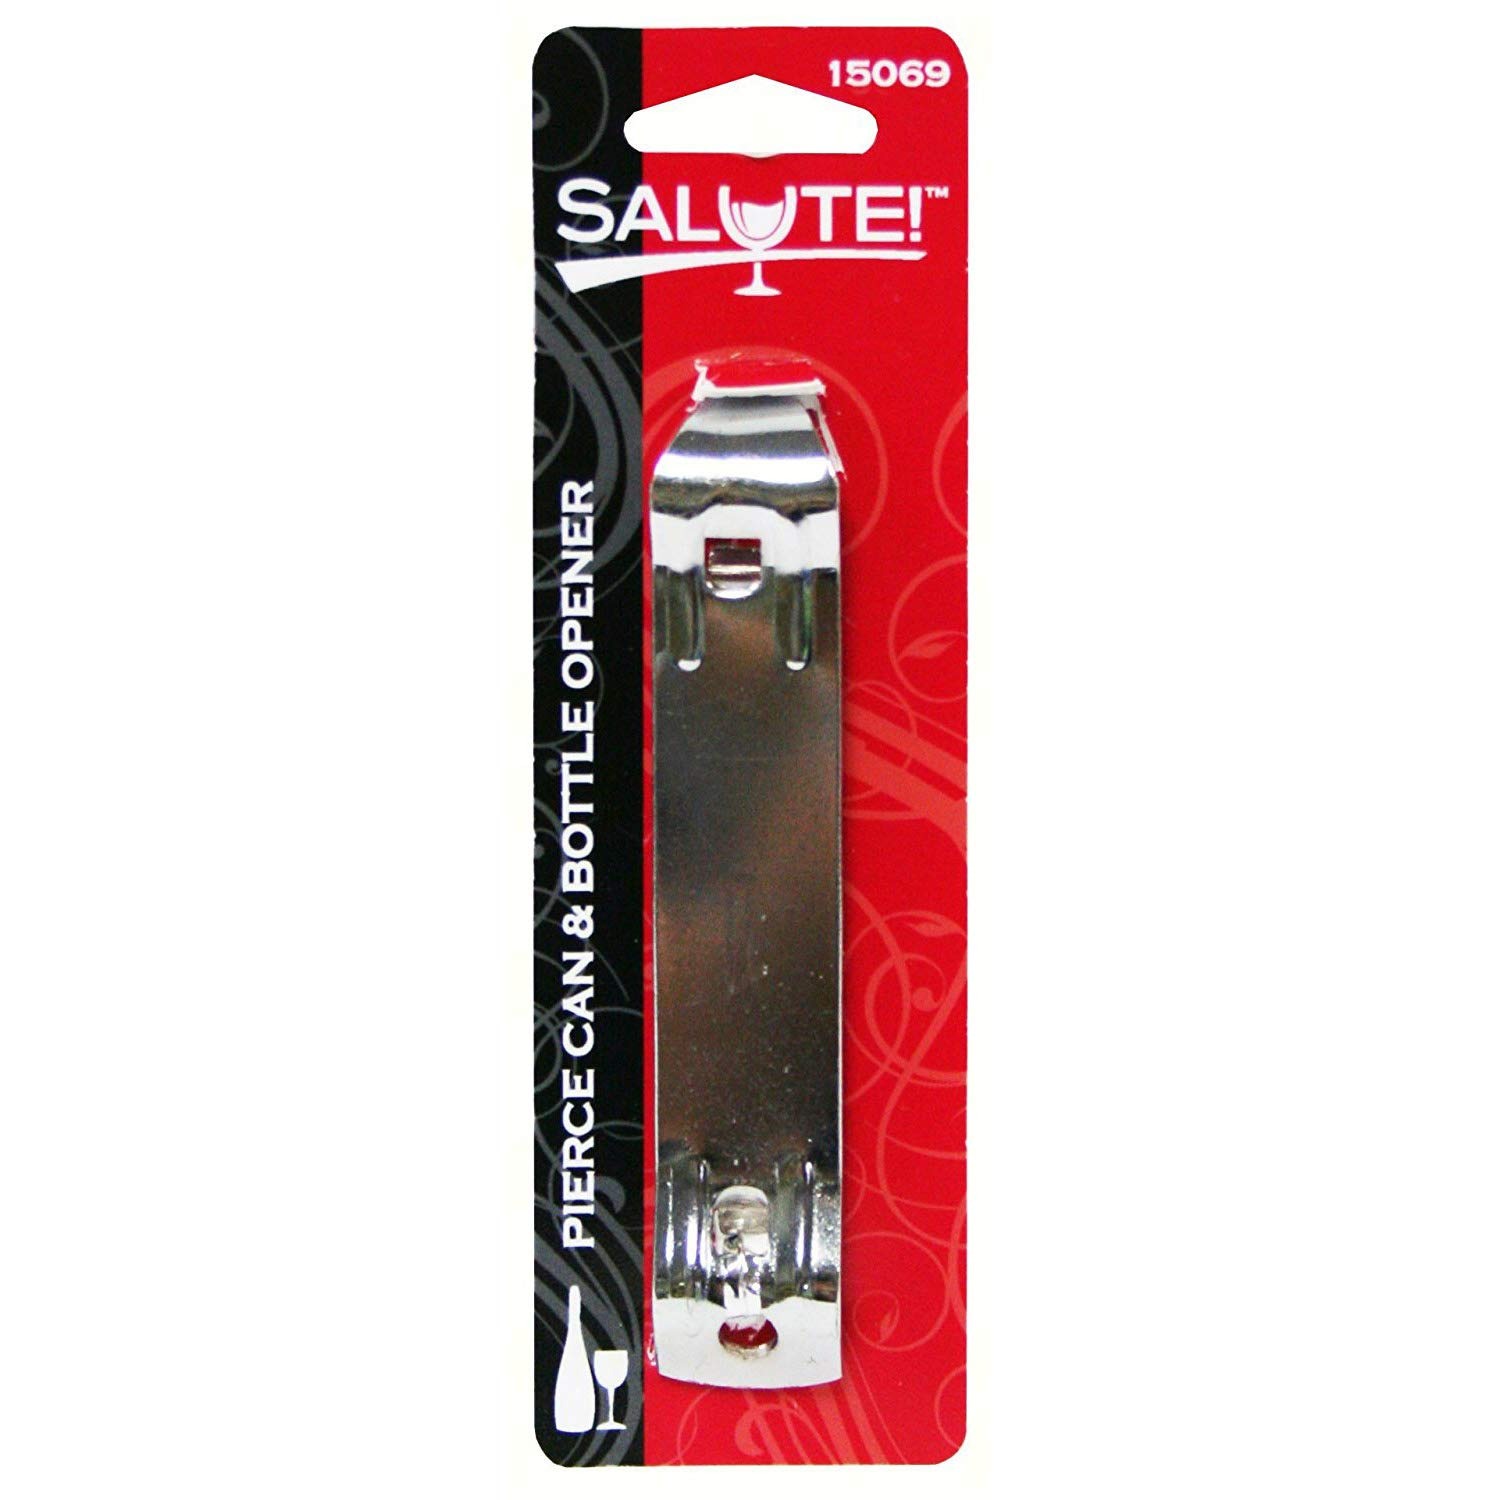
Item Name: NAVAJO KITCHEN TOOL CAN OPENER 1 CT - 0024291150692
Product Description: Effortlessly open cans with the Navajo Kitchen Tool Can Opener, a durable and reliable kitchen essential designed for convenience and efficiency. Featuring a sturdy stainless steel blade and an ergonomic handle, this can opener makes opening cans quick, smooth, and safe. Its compact design makes it easy to store in any kitchen drawer or take on the go, making it perfect for both home and outdoor use.
Value: 1.0
Unit: Count

Price: 9.99